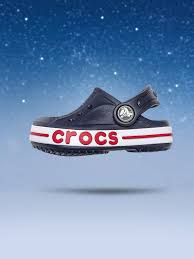
Label: Clog